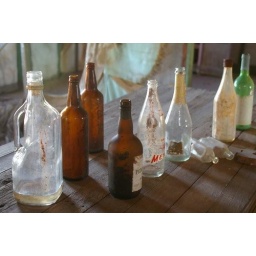
Old bottles in a Gwalia house